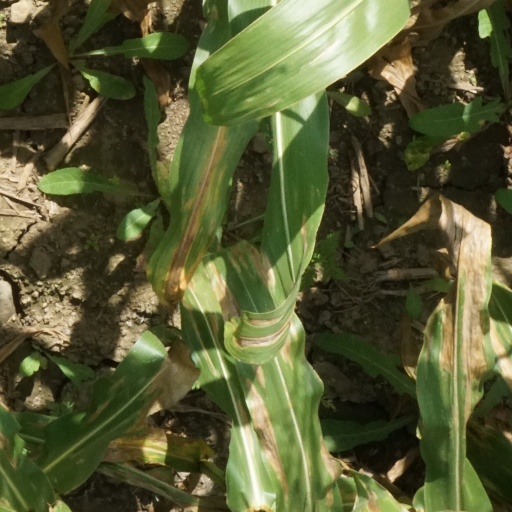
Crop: maize; corn